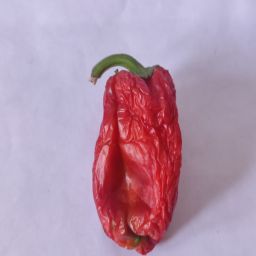
Crop: Bell Pepper
Quality: Dried